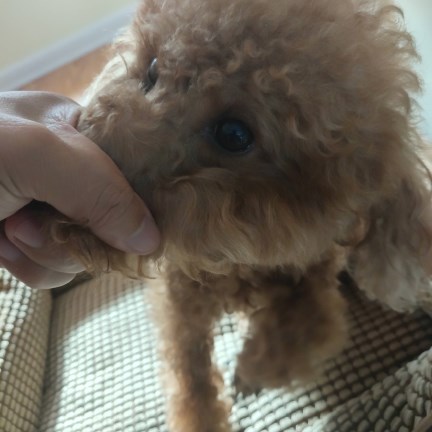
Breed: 7449-n000128-teddy